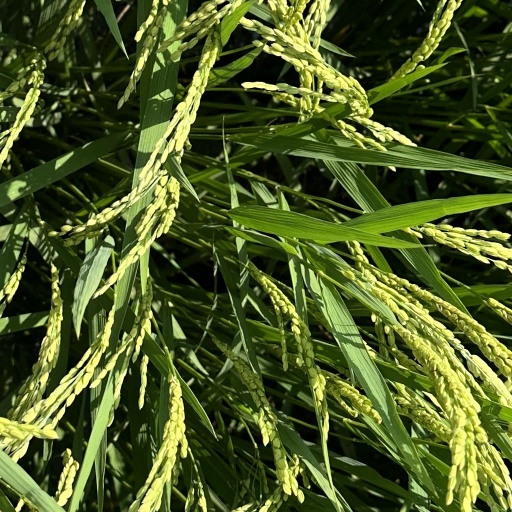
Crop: rice